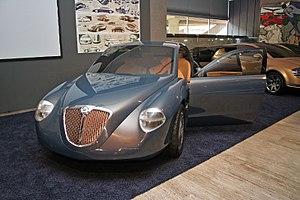
Flavio Manzoni est un important architecte designer automobile italien, directeur du design chez Ferrari depuis 2010. Il a auparavant conçu de nombreux modèles pour Lancia, Maserati, Fiat, Seat, Volkswagen et Audi...